List of aquatic humanoids

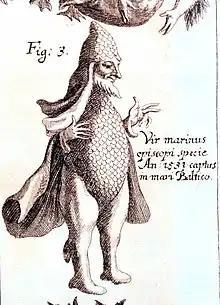
The bishop-fish, a piscine humanoid reported in Poland in the 16th century

Aquatic humanoids appear in legend and fiction. "Water-dwelling people with fully human, fish-tailed or other compound physiques feature in the mythologies and folklore of maritime, lacustrine and riverine societies across the planet."